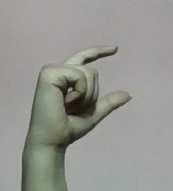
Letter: dal